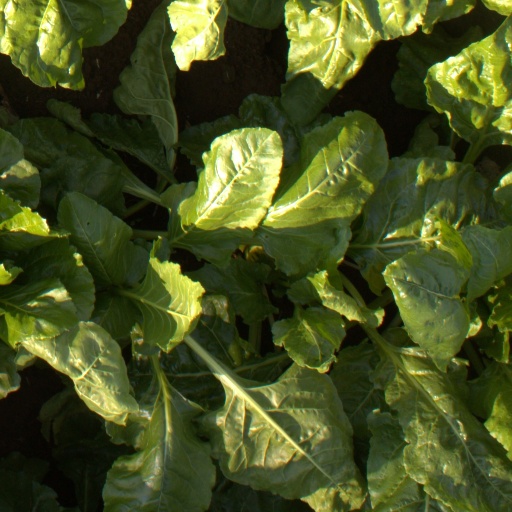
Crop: sugar beet